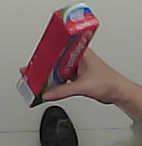
Product: colgate_toothpaste